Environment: real
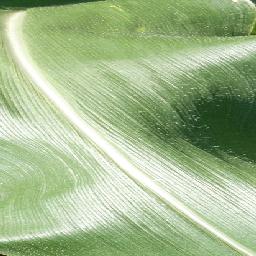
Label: healthy